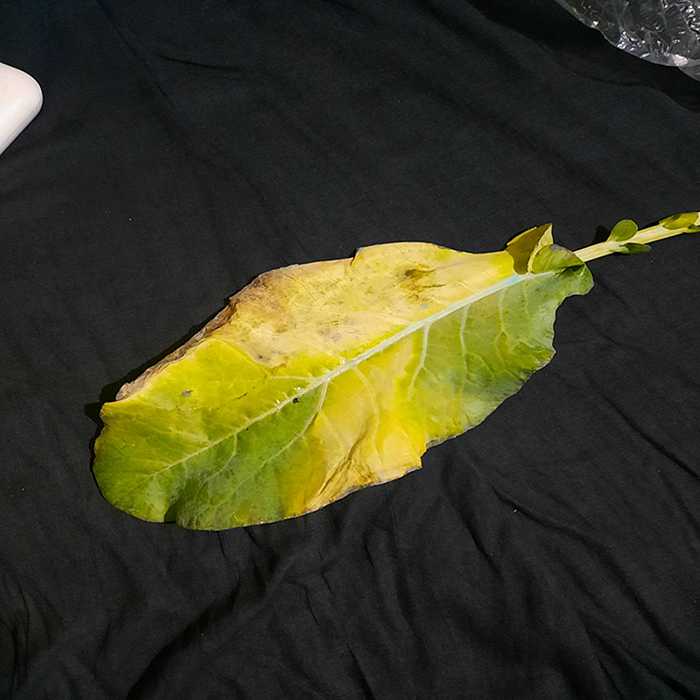
Plant: Cauliflower
Label: Black Rot